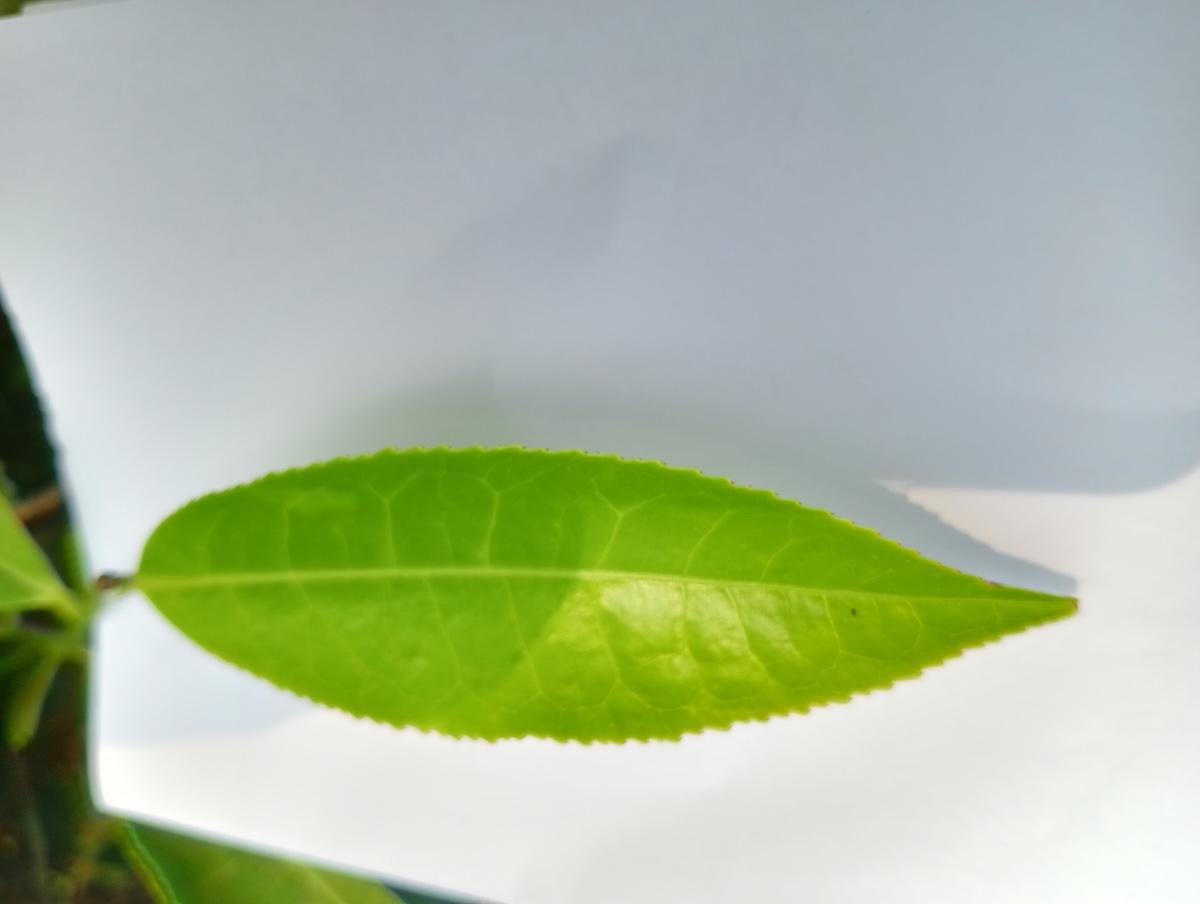
Label: Healthy leaf